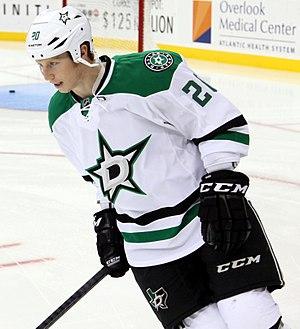
Cody Eakin est un joueur professionnel canadien de hockey sur glace.